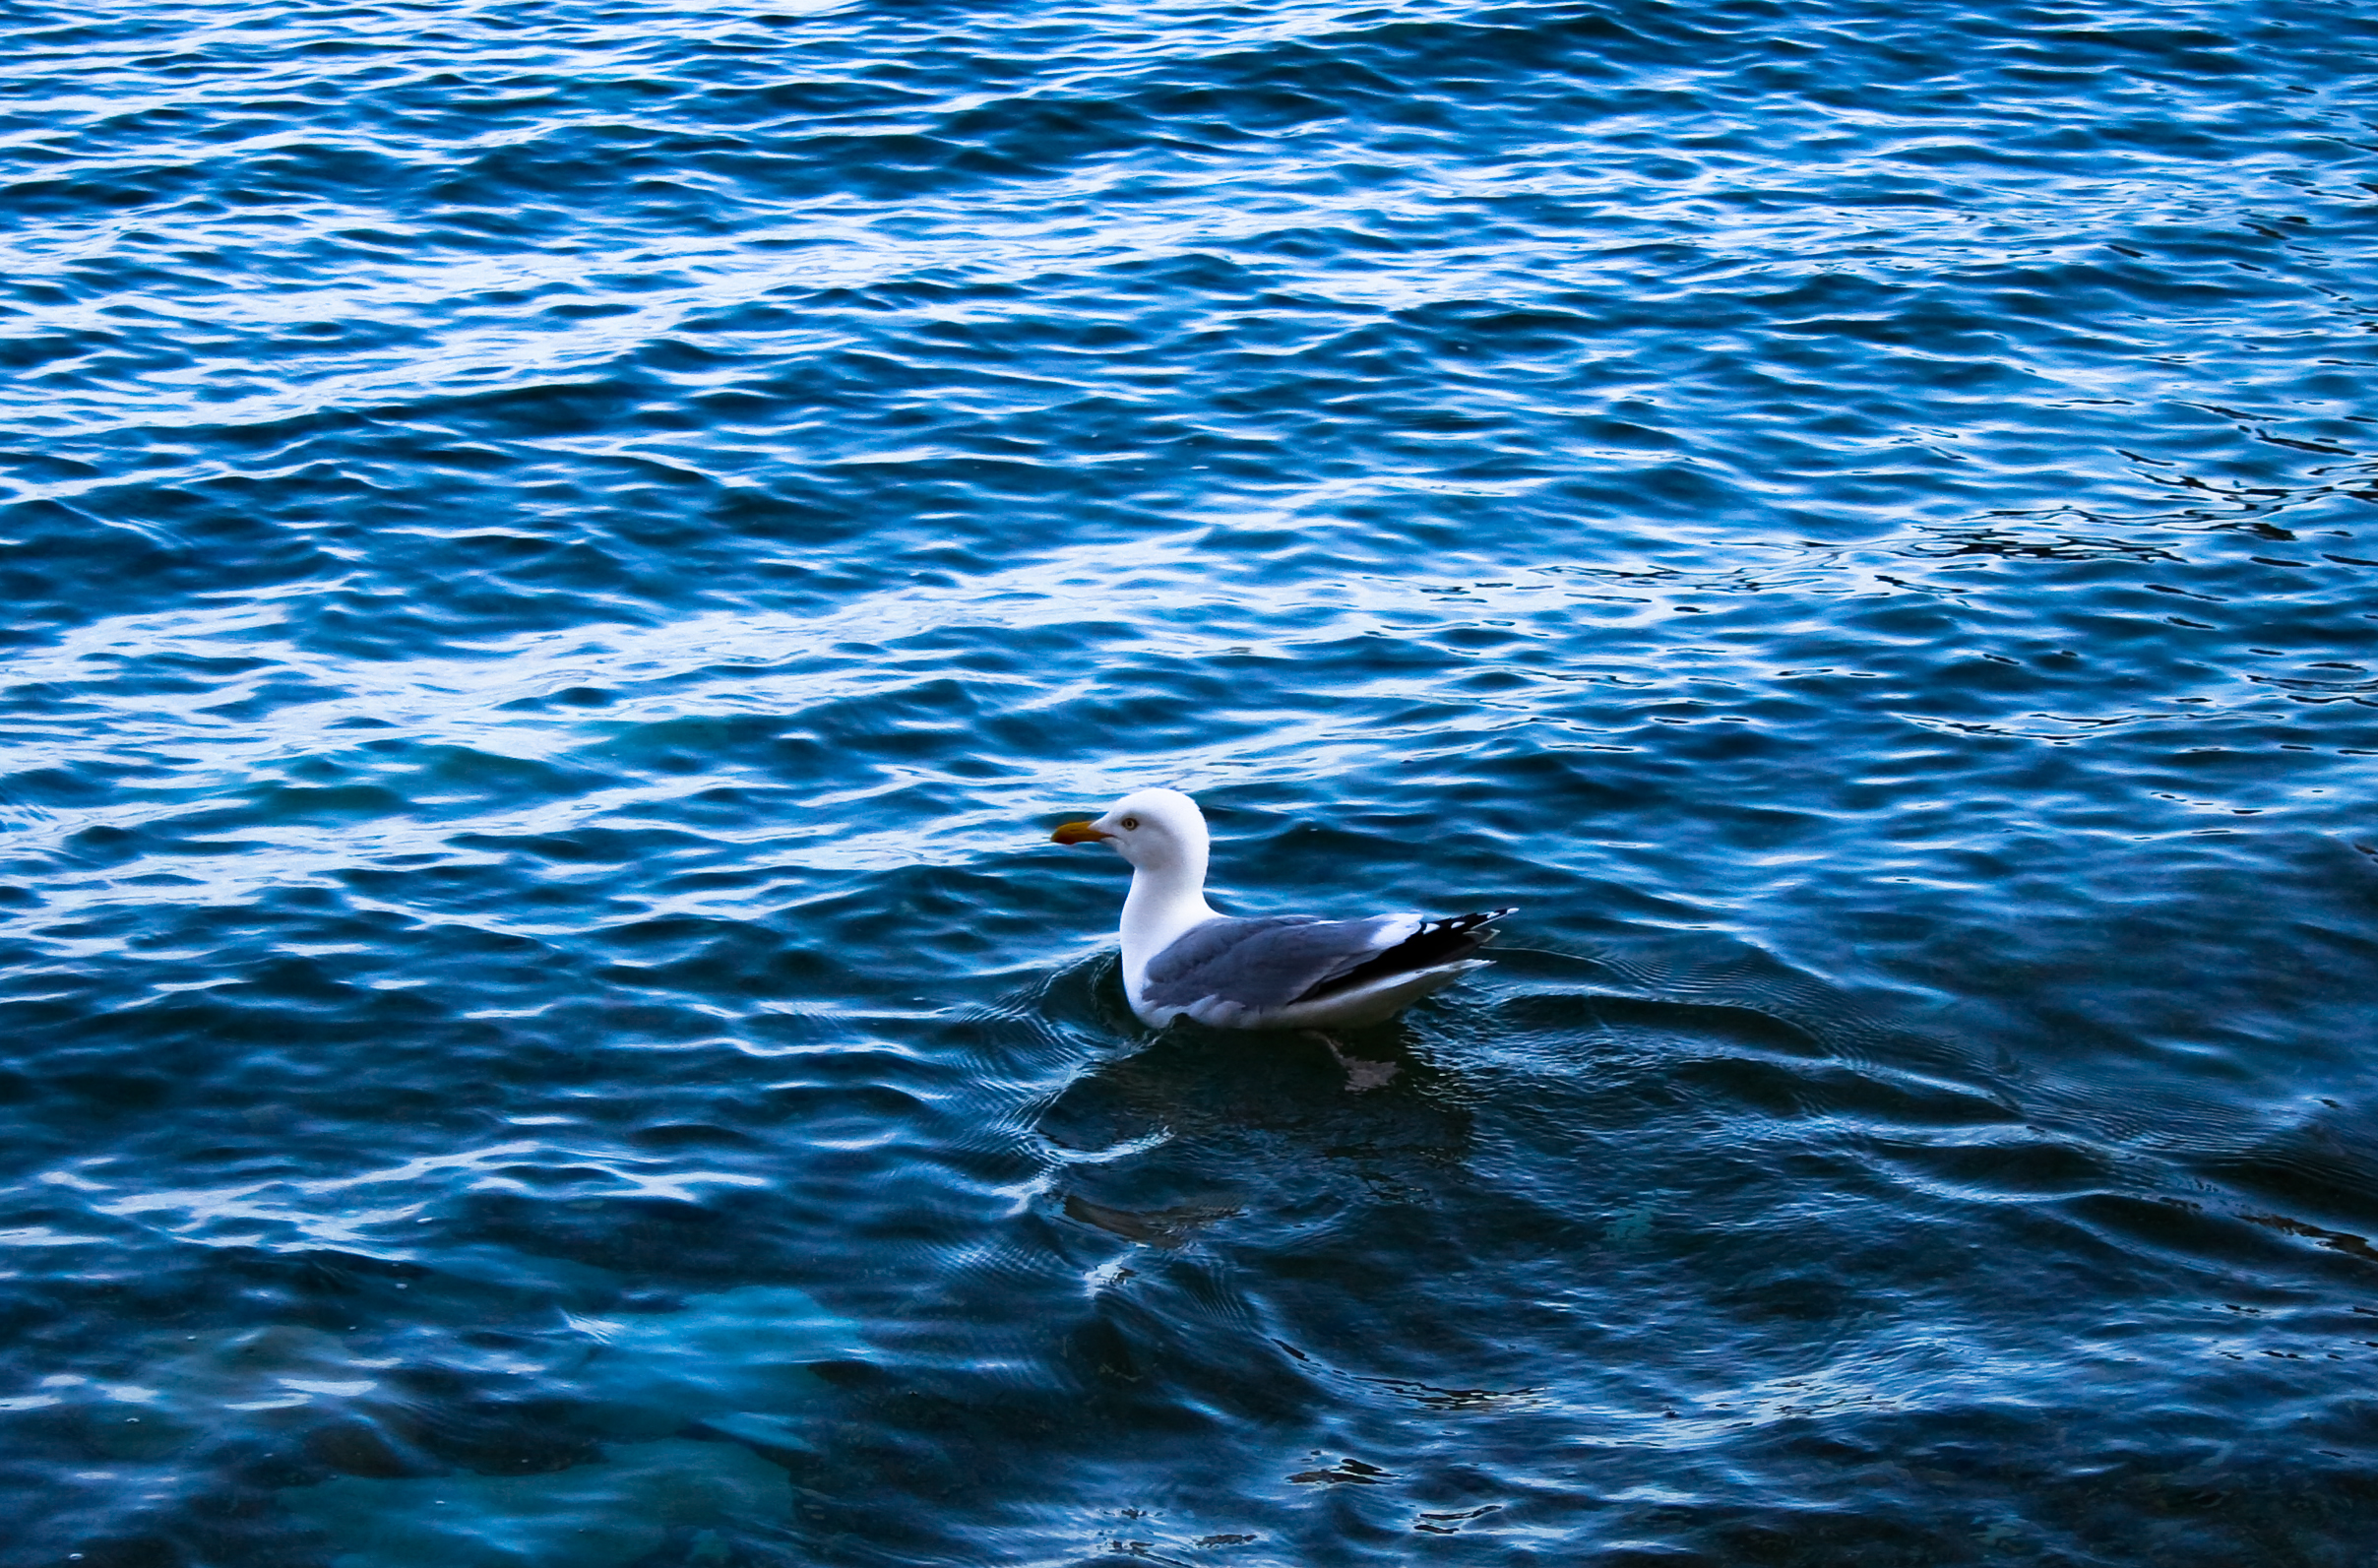
sea, water, ocean, bird, wing, seabird, seagull, gull, waves, vertebrate, water bird